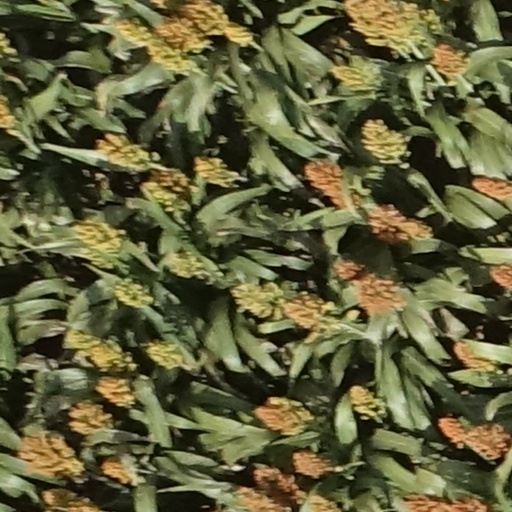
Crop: sorghum